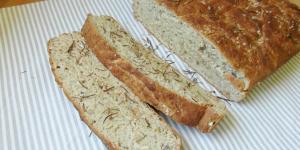
focaccia con romero